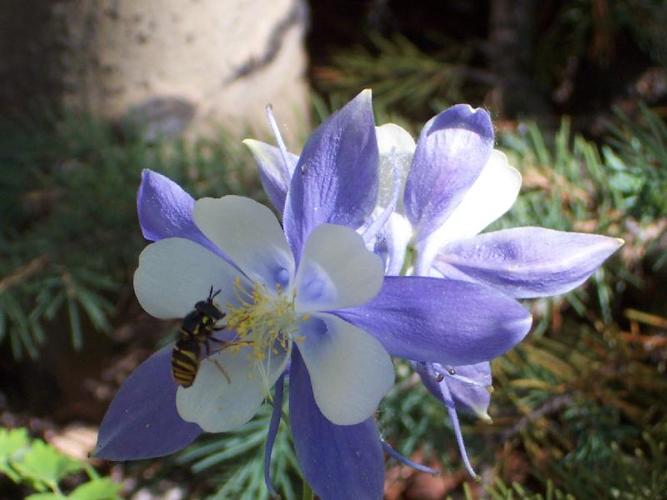
Label: columbine